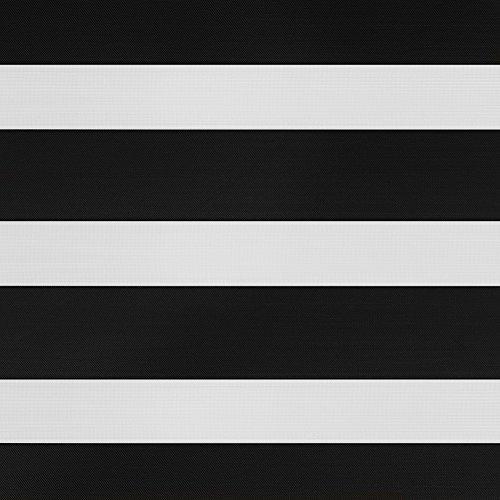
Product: Achim Home Furnishings Cordless Celestial Room Darkening Double Layered Shade 39" x 72", Black
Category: Home & Kitchen | Home Décor | Kids' Room Décor | Window Treatments | Curtain Panels
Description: Shade Completely Retracts into Headrail Providing a Clean Look when Completely Rolled Up.
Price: $56.99
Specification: ProductDimensions:72x39x2.9inches|ItemWeight:4.75pounds|ShippingWeight:4.75pounds|Manufacturer:AchimHomeFurnishings|ASIN:B07FWG1LHW|Itemmodelnumber:CCRD39BK02